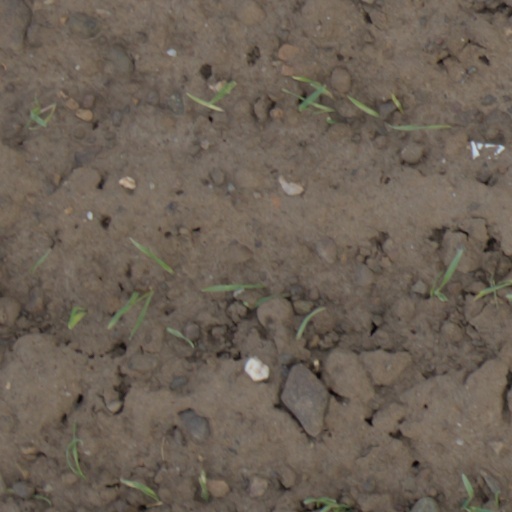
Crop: wheat